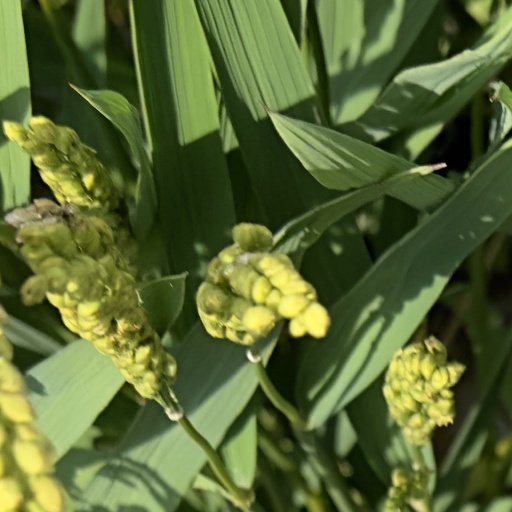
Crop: rice